Charles Howard, 20th Earl of Suffolk

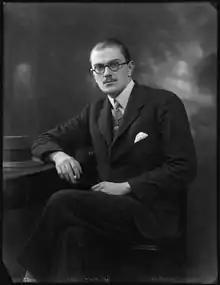
Lord Suffolk, 1925

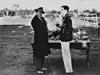
Presentation of sporting cups at Scots College, Warwick,

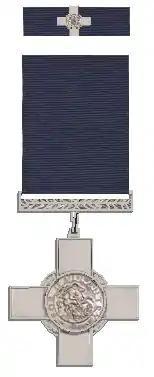
George Cross and its ribbon bar

Charles "Jack" Henry George Howard, 20th Earl of Suffolk, 13th Earl of Berkshire, (2 March 1906 – 12 May 1941), styled Viscount Andover until 1917, was an English peer and bomb disposal expert, who belonged to the ancient Howard family.